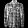
Label: Shirt